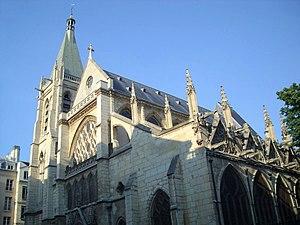
Façade ouest, clocher et arc-boutants de l'église Saint-Séverin
Cet article recense les monuments historiques du 5ᵉ arrondissement de Paris, en France.
L'église Saint-Séverin est située rue des Prêtres-Saint-Séverin dans le quartier latin de Paris, près de la Seine.